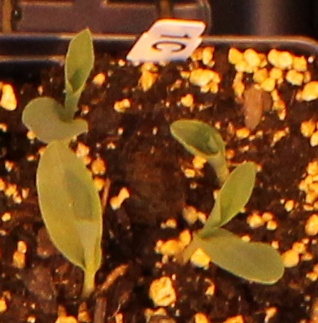
Label: Corn